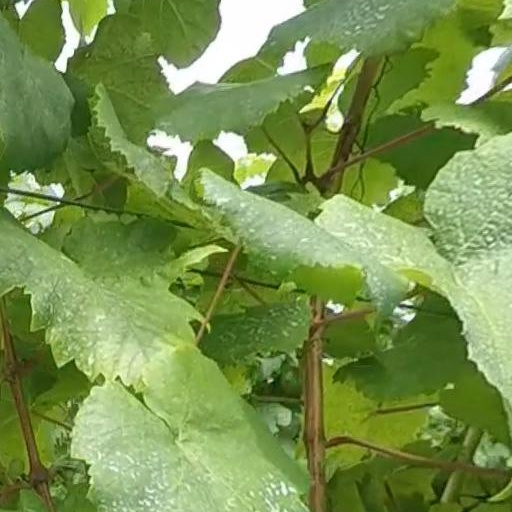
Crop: grape